Kevin Nash

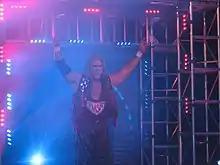
Nash in TNA in 2008

Nash returned to TNA once more on the April 27, 2006 episode of "Impact!", announcing in a pre-taped segment that he would give a private interview to Alex Shelley one week later. The interview saw Nash claim to be the most profitable WWF World Heavyweight Champion of all time and describe the X Division as "basically filler". Nash went on to announce that he intended to destroy the X Division in order to reassert his position within TNA. He began his campaign at Sacrifice on May 14, powerbombing Puma and continued his campaign on the May 19 episode of "Impact!" by attacking Chris Sabin shortly after he had defeated Petey Williams to win the TNA 2006 World X Cup Tournament for Team USA. Nash continued to attack X Division wrestlers over subsequent weeks, leading to Sabin challenging him to a match at Slammiversary. Nash's attacks were also coupled with pre-taped segments with Shelley (some appearing only on the internet website YouTube) and his "X Division debut" on the June 15 episode of "Impact!", where Nash wrestled a comedy match against a midget Shelley dubbed a "Sabin-type wrestler". Nash defeated Sabin at Slammiversary in his second televised match in almost a year, albeit with the assistance of Shelley.